Museum of Witchcraft and Magic

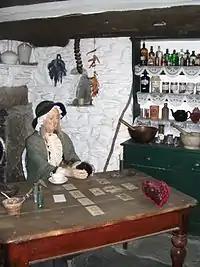
Model of a cunning woman at the museum

In keeping with Williamson's original plan, most of the exhibits in the museum feature artefacts related to historical folk magic and the cunning folk. This includes a room which recreates a tradition cunning woman's cottage, termed "Joan's cottage", with a mannequin of a nineteenth century cunning woman, surrounded by various herbs and divination tools. The museum also contains exhibits devoted to the witch trials in the early modern period, the modern Pagan religion of Wicca, as well as other esoteric practices such as ceremonial magic, Freemasonry, and alchemy. There is also a small case on modern religious Satanism, in which a distinction is drawn between it and modern Pagan witchcraft.